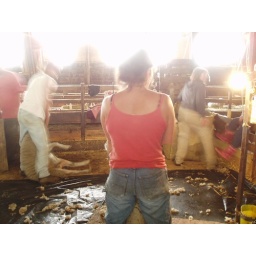
this girl can flip sheep over for shearing like you or I would take the top off a bottle....